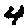
Label: 4